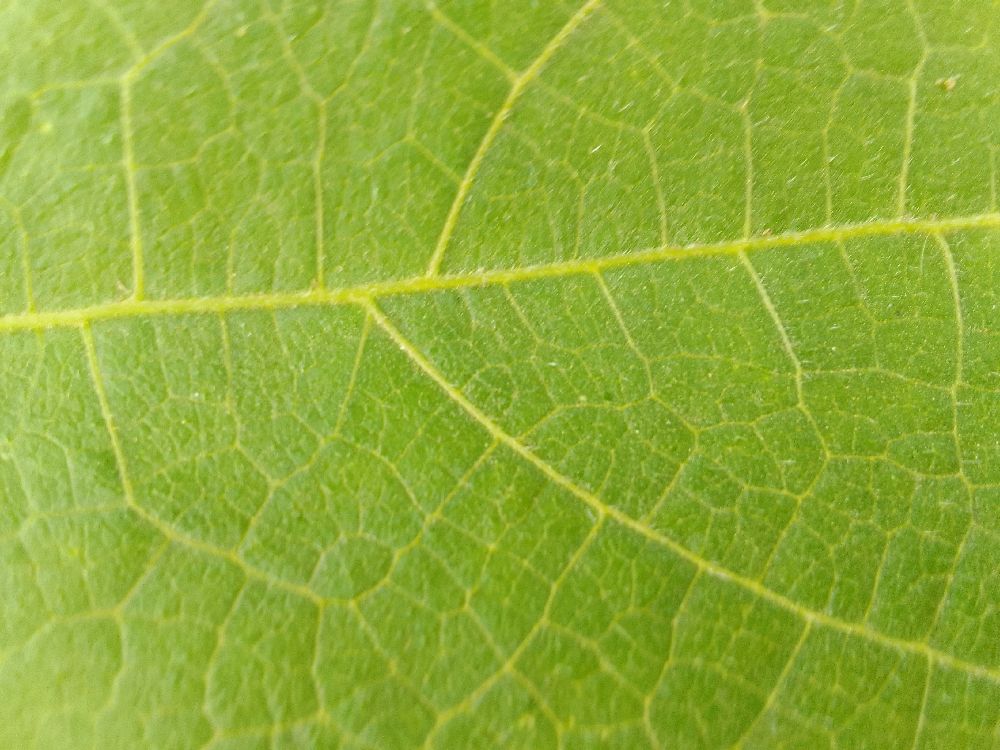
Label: healthy